History of Zakynthos

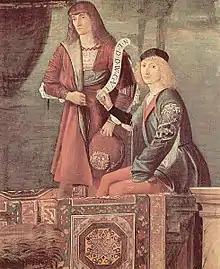
Detail from Meeting of the Betrothed Couple and the Departure of the Pilgrims by Vittore Carpaccio, 1495. Andrea Loredan is seated on the right.

Gedik Ahmed Pasha then proceeded to attack Zakynthos. However, this time he was met by Antonion Loredan. The admiral protested that the island was inhabited by Venetian subjects from the Peloponnese and the Ottoman Turkish forces should cease their advances on the island. They then astutely hoisted, undoubtedly with the support of the local autochthonous population, the lion-banner of St Mark on the Castle.